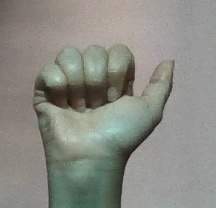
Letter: dhad